Avensan

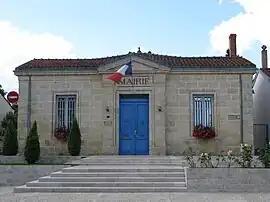
Town hall

Avensan is a commune in the Gironde department in southwestern France.